Svein Johannessen

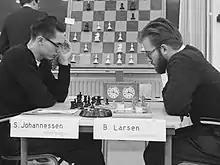
Svein Johannessen and Bent Larsen (1960)

Svein Johannessen (17 October 1937 – 27 November 2007) was a Norwegian chess player. He became Norway's second International Master, after Olaf Barda, in 1961. He won four Norwegian Chess Championships, in 1959, 1962, 1970 and 1973.